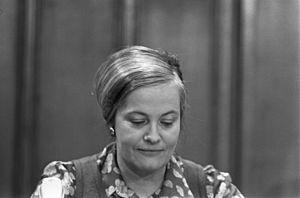
Hélène Serafia Haasse, dite Hella S. Haasse, est une écrivaine néerlandaise. Auteure de théâtre, d'essais, de textes de cabaret et de textes autobiographiques, elle a gagné sa grande renommée surtout par ses romans.